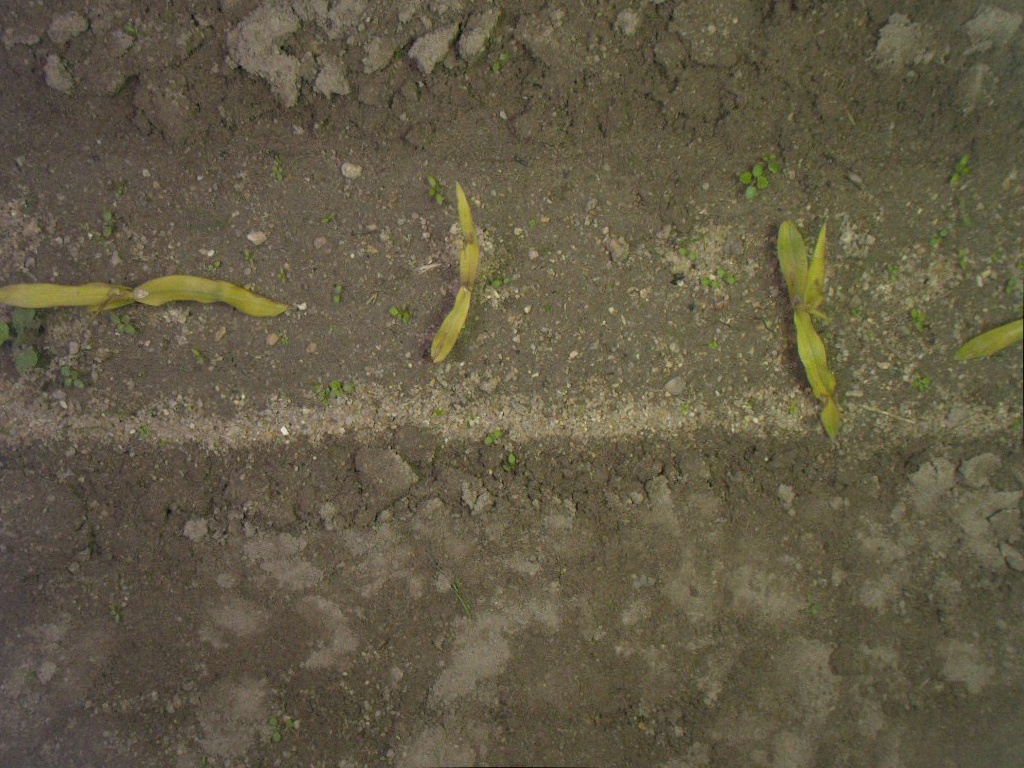
Crop: maize
Objects: maize, maize, maize